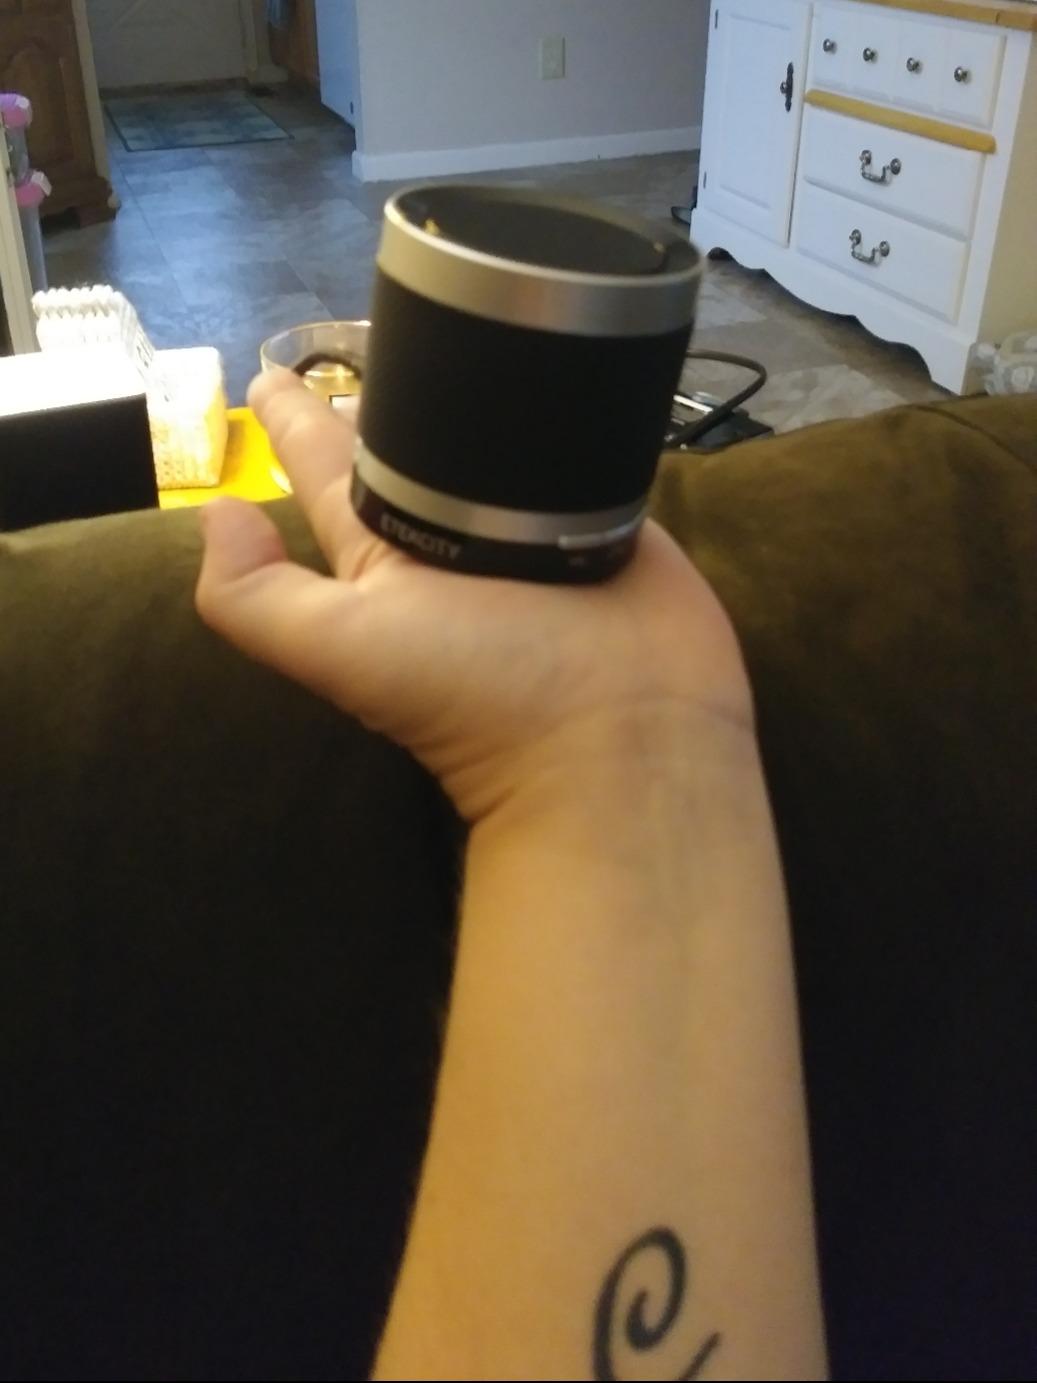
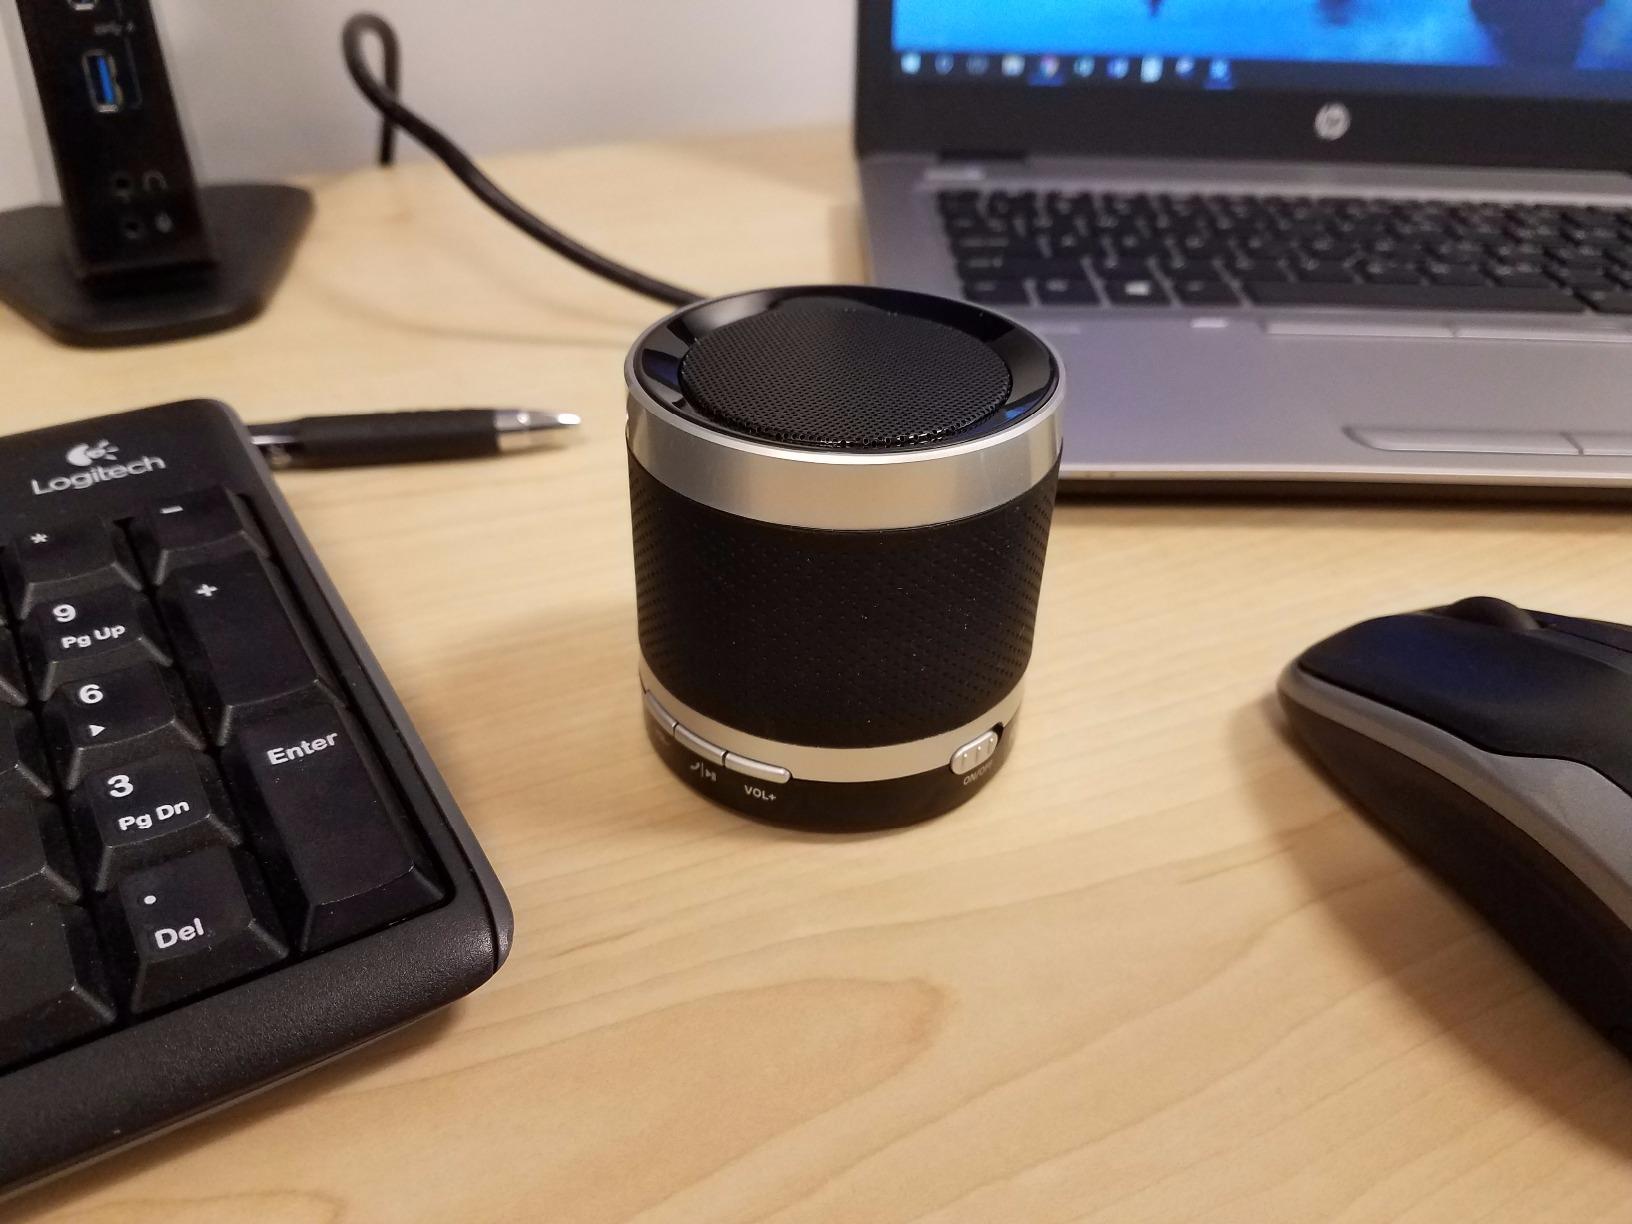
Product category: speaker
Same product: yes